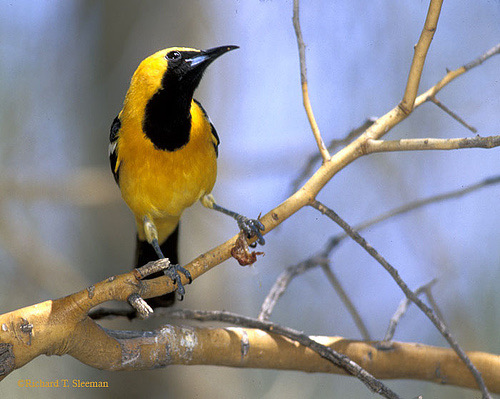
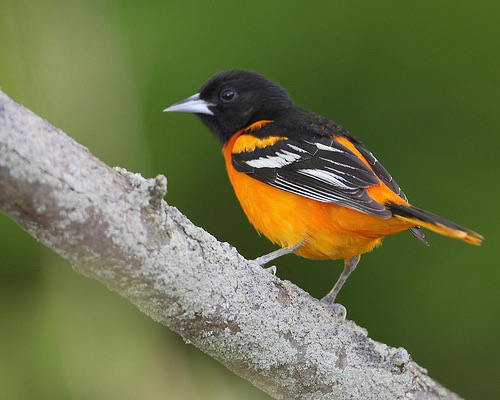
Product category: misc
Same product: yes